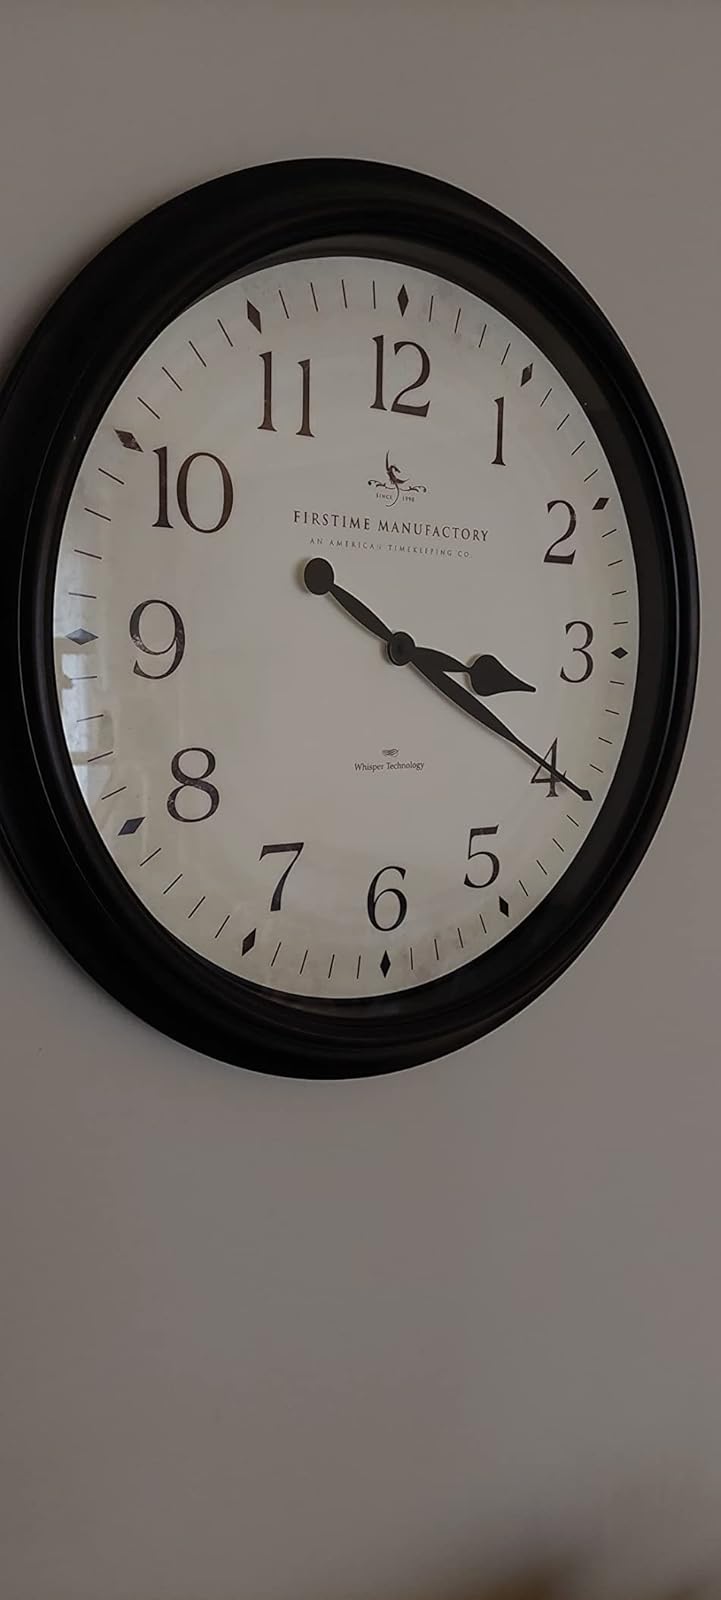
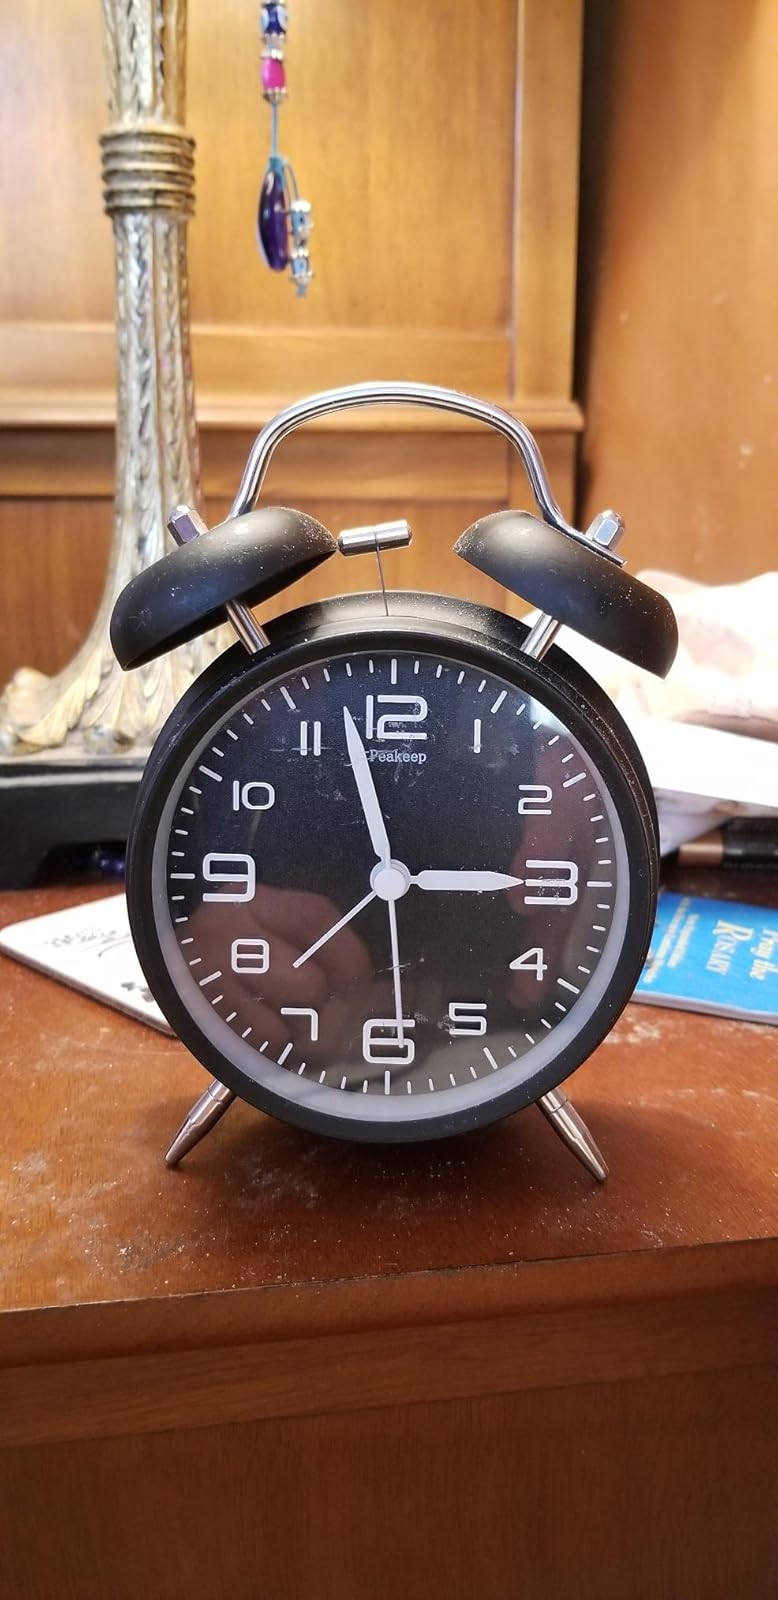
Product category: clock
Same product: no